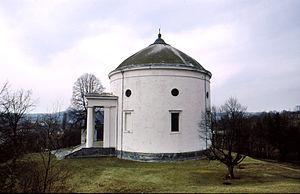
Szilvásvárad est une localité hongroise, ayant le rang de commune dans le comitat de Heves. Située dans la micro-région de Bélapátfalva, elle se situe sur le versant nord-ouest du massif du Bükk. Elle se situe à environ 150km au Nord-Est de Budapest